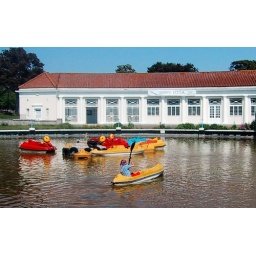
Check out the duck pedaloes! The water in this pool is horrid though.